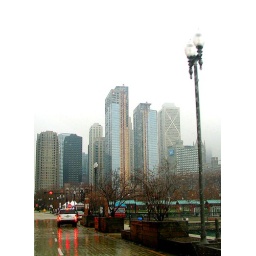
I liked the street lamp in this view